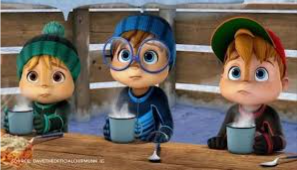
Portrait style: Cartoon Portrait